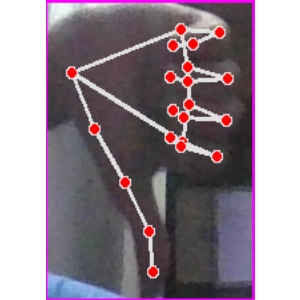
अक्षर: फ